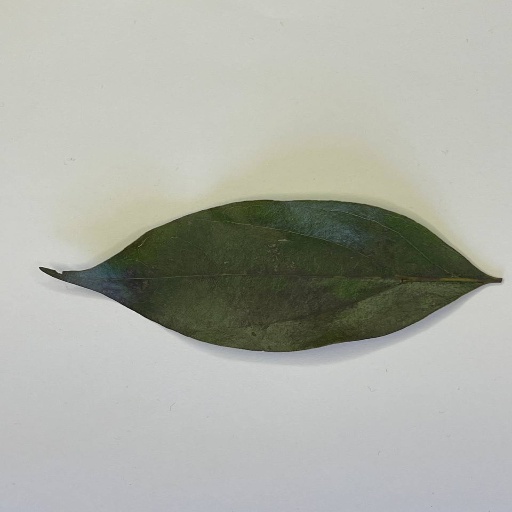
Species: Camphor
Leaf condition: Bacterial Spot